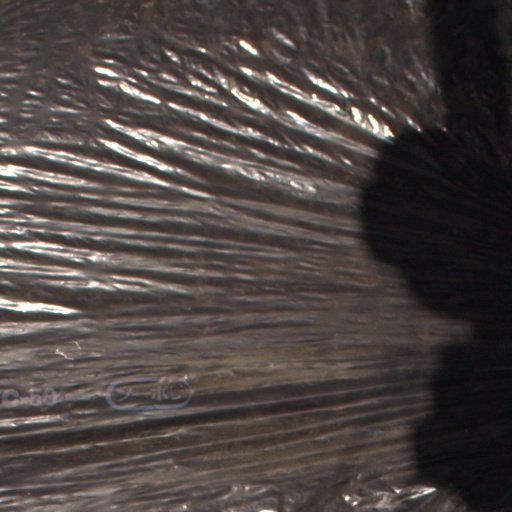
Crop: Jerusalem artichoke